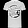
Label: T - shirt / top